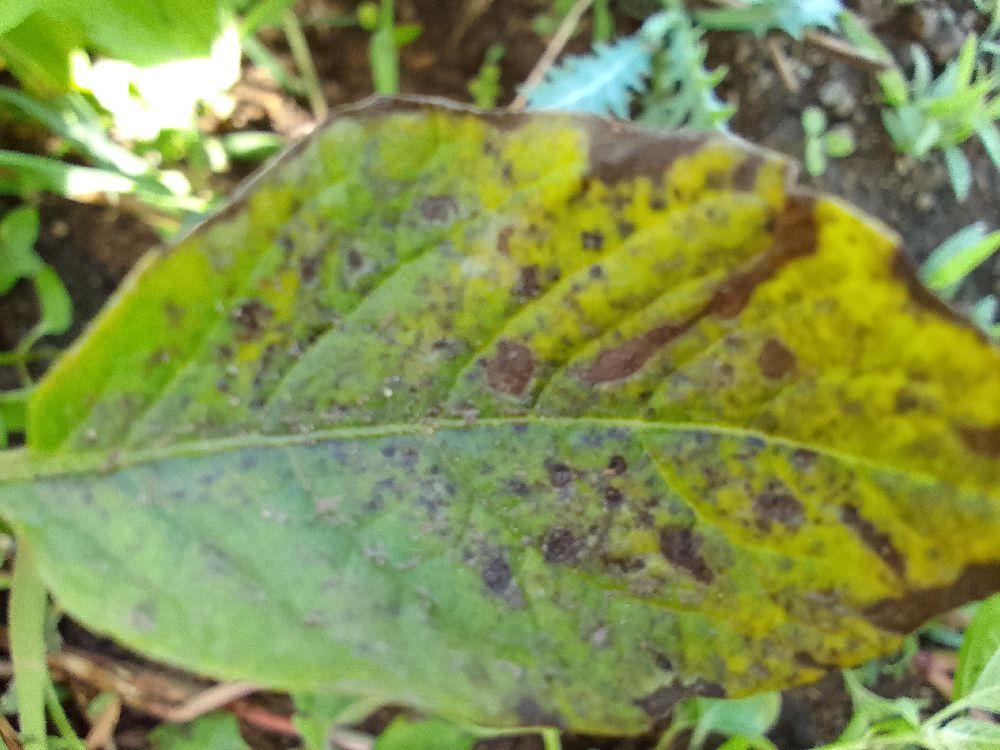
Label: Early blight